Tarrafal concentration camp

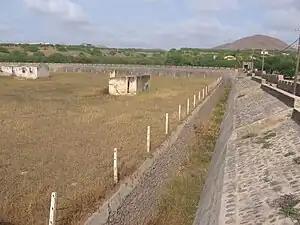
Perimeter walls around the camp.

On 14 April 1961, the camp was reopened as a work camp by the Ministry of Overseas Territories, labeled "Chão Bom Work Camp". This phase coincided with the construction of the first stone pavilions and the reconfiguration of the protections to fortress-like protections. Its purpose was to imprison militants of the national liberation war from the Portuguese Colonial War in Angola, Guinea-Bissau and Cape Verde, isolating and torturing them. On 17 July 1961, it was expanded, in 1962 new buildings were constructed, and in 1967 a wall was built to increase security. According to Pedro Martins, then a Cape Verdean political prisoner, the Concentration Camp was "a place planned, designed, and built to make people suffer". According to him, the place where the Cape Verdeans were detained was so small that they were accommodated "like canned sardines". Regarding food, he says that "[c]achupa with a few traces of tuna was served to us daily," with minimal variation, and that when they refused to eat spoiled fish "that even dogs would not be able to eat", their meals were cut off. Luandino Vieira was one of the most prominent figures to be in Tarrafal during this phase, being imprisoned from 1964 to 1972. In 1965, the Portuguese Writers Society awarded him a prize, which resulted in the vandalization of its headquarters and its illegalization.